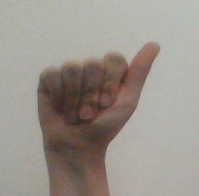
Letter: dhad